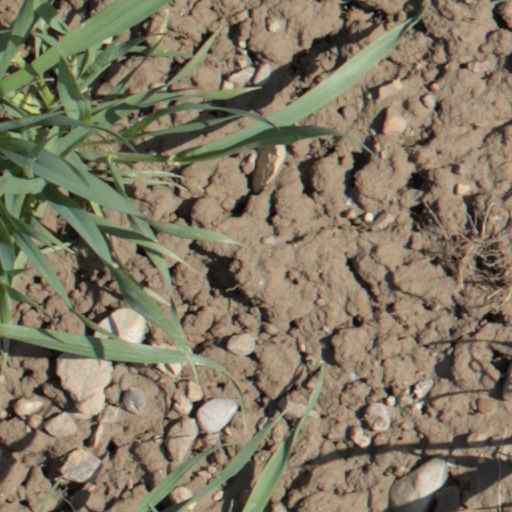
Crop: wheat